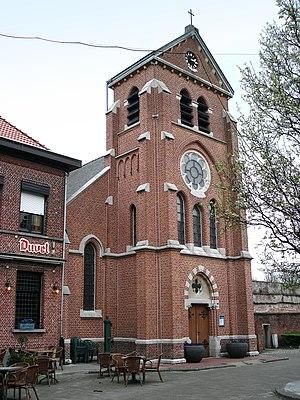
Église Saint-Benoît à Lillo, au nord d'Anvers.
Cette page regroupe l'ensemble des monuments classés du district de Berendrecht-Zandvliet-Lillo, dans la ville d'Anvers.